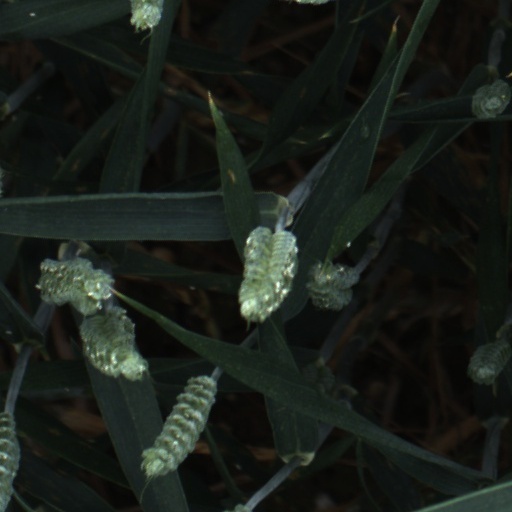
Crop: wheat